Death to 2021

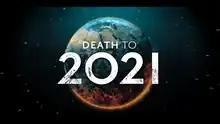
Title card

Death to 2021 is a 2021 mockumentary produced by Netflix. A sequel to "Death to 2020", the special features a series of fictional characters discussing US news in 2021, including the COVID-19 pandemic, vaccine misinformation and Big Tech.